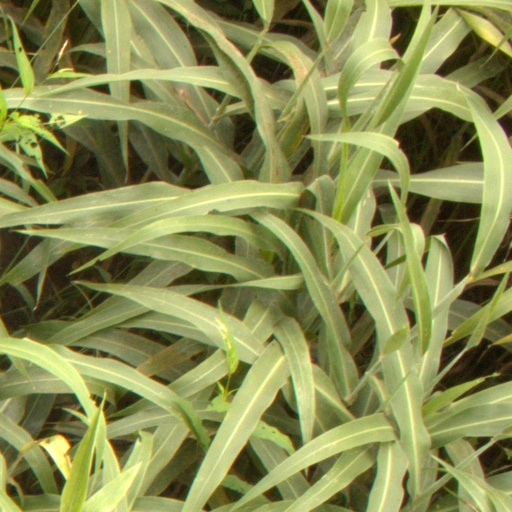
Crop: sorghum